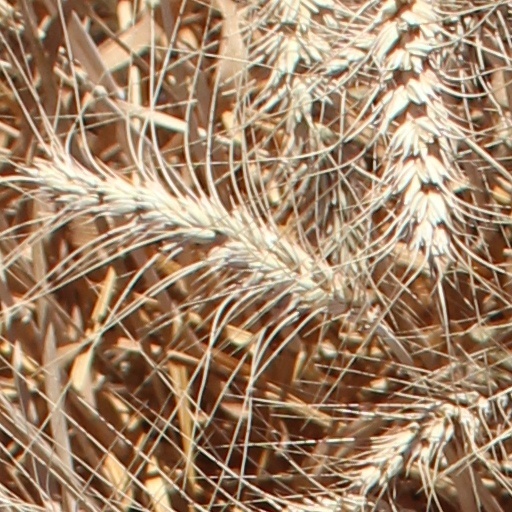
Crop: wheat